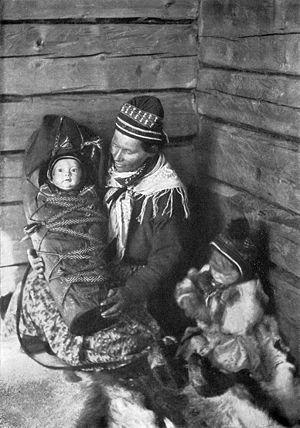
Porsanger est une kommune du Comté de Troms og Finnmark en Norvège. Son centre administratif se trouve dans l'agglomération de Lakselv. Elle est limitée au nord-ouest par les communes de Kvalsund et Måsøy, au nord par Nordkapp, à l'est par Lebesby, au sud par Karasjok, et à l'ouest par Alta. Porsanger est la 3ᵉ plus grande commune de Norvège par sa superficie.
Le same, dénommé sámegiella ou sápmelaš ou encore sápmi ou sámi, est une langue qui fait partie de la famille des langues finno-ougriennes. Il est parlé par environ 35 000 Samis exclusivement en Laponie, une vaste région transnationale allant du centre de la Suède à l'extrémité de la péninsule de Kola, en passant par le nord de la Norvège et de la Finlande.